Jūjō Station (Tokyo)

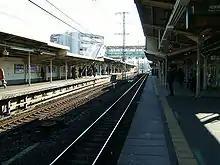
View of the platforms looking south, February 2008

In fiscal 2011, the station was used by an average of 34,044 passengers daily (boarding passengers only).